Gladiator

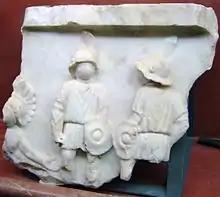
Relief of gladiators from Amphitheatre of Mérida, Spain

Early literary sources seldom agree on the origins of gladiators and the gladiator games. In the late 1st century BC, Nicolaus of Damascus believed they were Etruscan. A generation later, Livy wrote that they were first held in 310 BC by the Campanians in celebration of their victory over the Samnites. Long after the games had ceased, the 7th century AD writer Isidore of Seville derived Latin "lanista" (manager of gladiators) from the Etruscan word for "executioner", and the title of "Charon" (an official who accompanied the dead from the Roman gladiatorial arena) from Charun, psychopomp of the Etruscan underworld. This was accepted and repeated in most early modern, standard histories of the games.